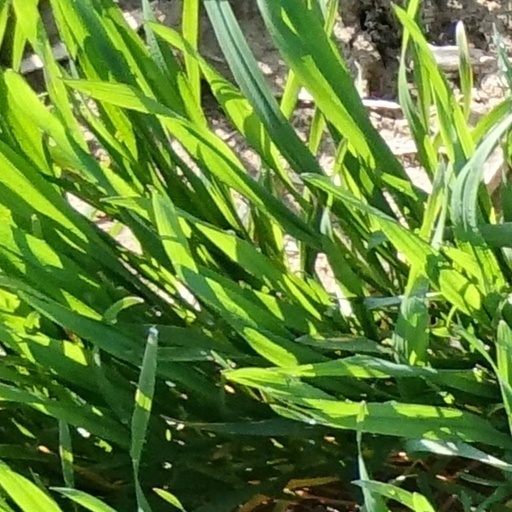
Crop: wheat